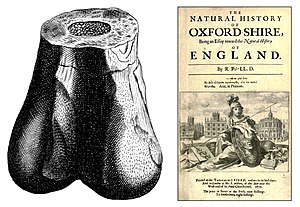
Megalosaurus
Forside af Robert Plots Natural History of Oxfordshire, 1677 (til højre). Plots illustration af den lavere ende af en Megalosaurus-lårbensknogle (til venstre).
Megalosaurus var en slægt af store kødædende dinosaurer, der levede i starten af Jura-perioden, omkring 166 millioner år siden i Europa. Den er den første slægt af dinosaurer, der er beskrevet og navngivet.